United Nations Interim Force in Lebanon

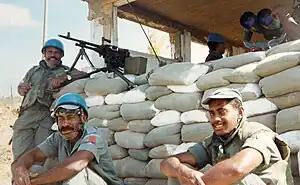
Fijian soldiers visiting UNIFIL OP during a patrol

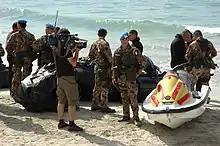
Italian UN soldiers arriving in Lebanon, 2006

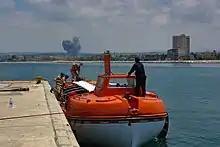

According to its Mandate, established by United Nations Security Council Resolutions 425 and 426 in 1978, UNIFIL is tasked with the following objectives: